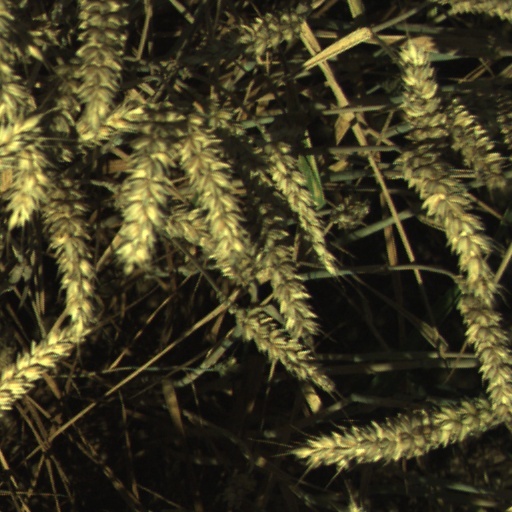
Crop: wheat